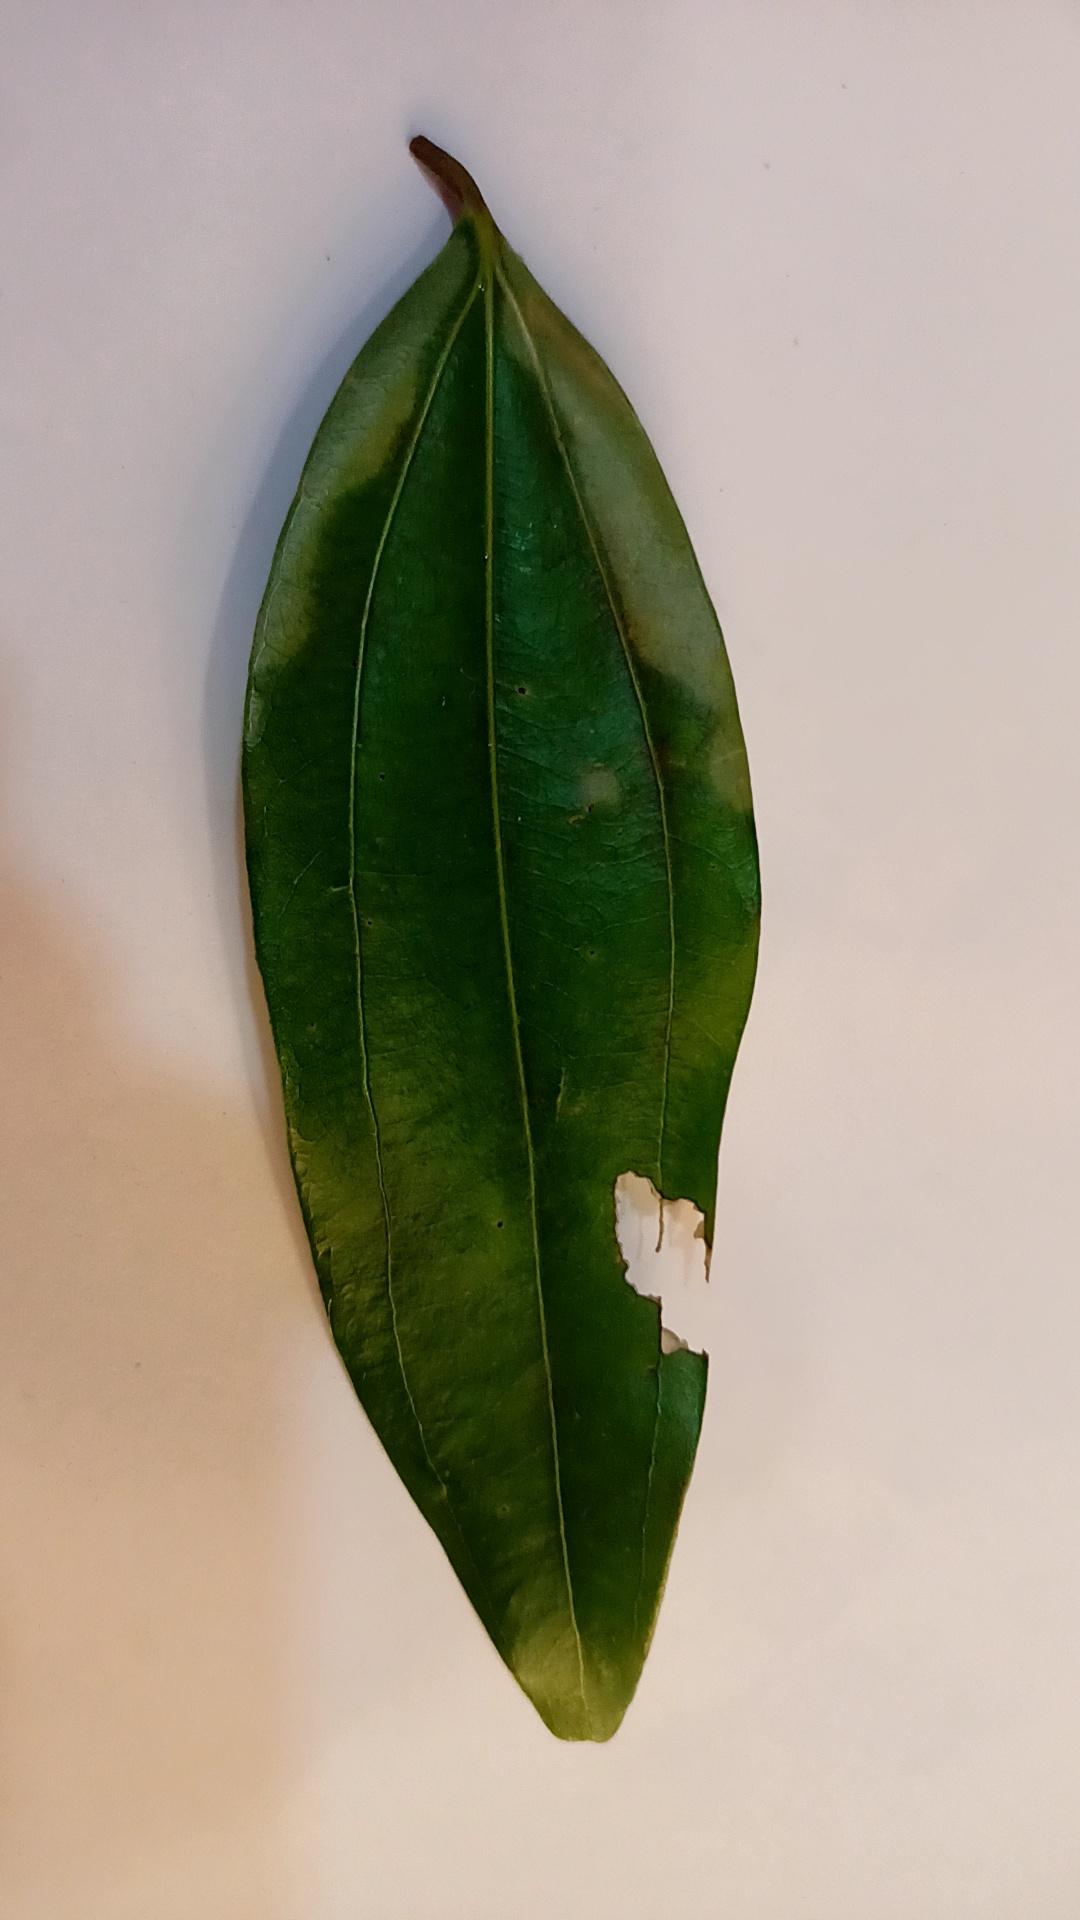
Label: Disease